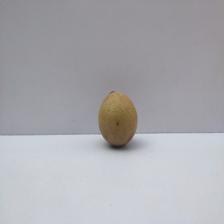
Size: Small